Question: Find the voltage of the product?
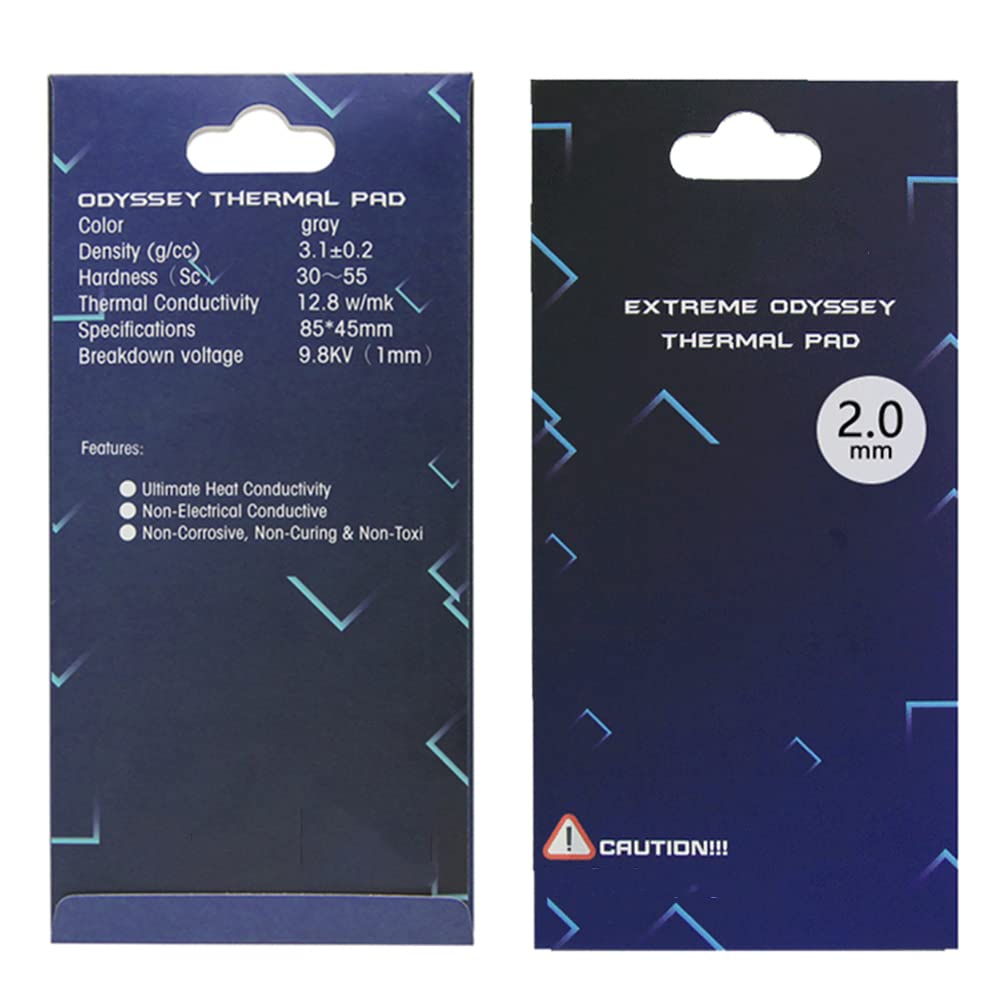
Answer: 9.8 volt